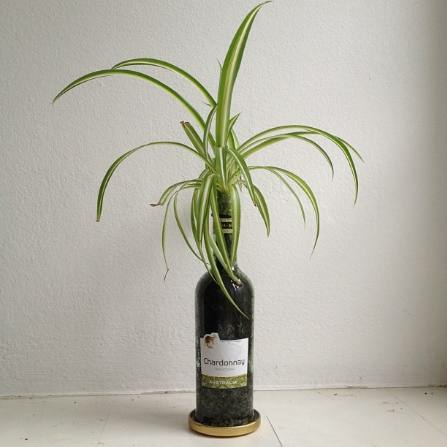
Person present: No